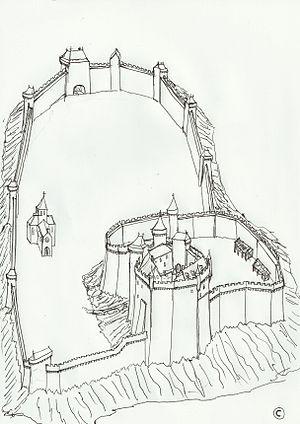
Reconstitution du château médiéval de la Roche sur Yon, sous forme d'un croquis en vue aérienne oblique prise du Sud.
Le Vieux Château de La Roche-sur-Yon est un petit ensemble de ruines situé au niveau de la cité administrative Travot et surplombant la vallée d'Ecquebouille.